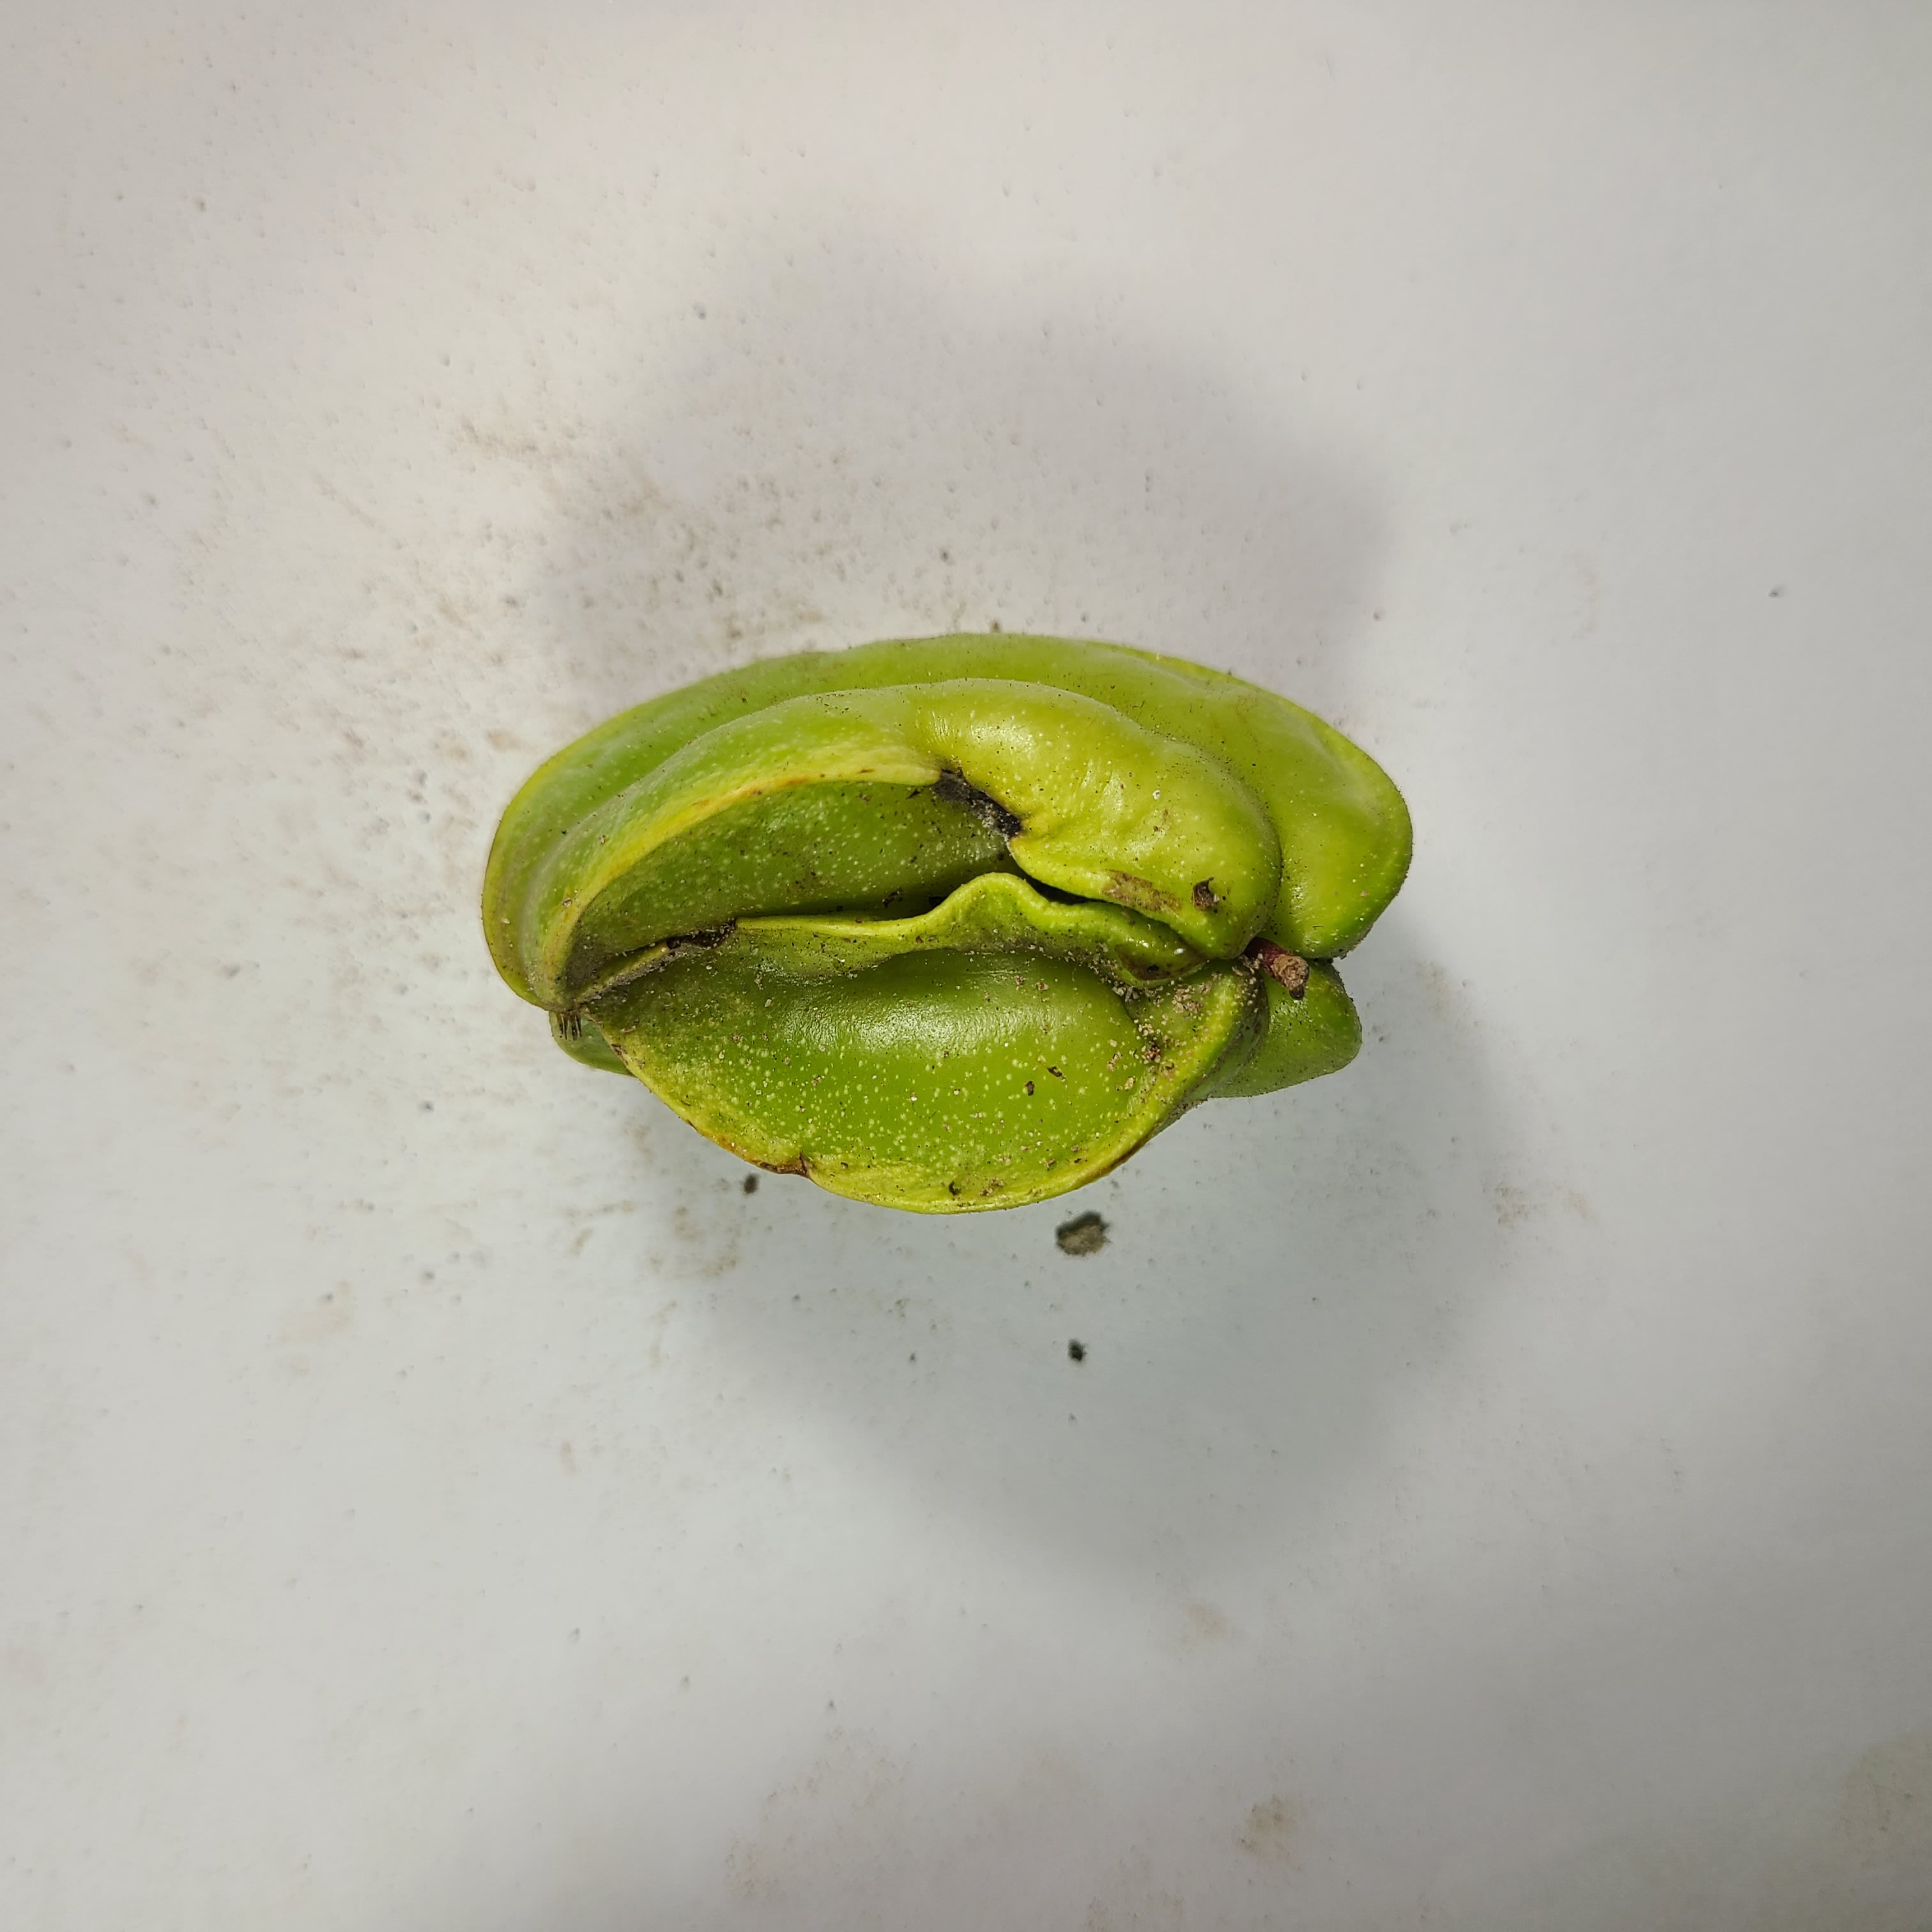
Label: Unhealthy Fruits